Boughezoul–Laghouat railway

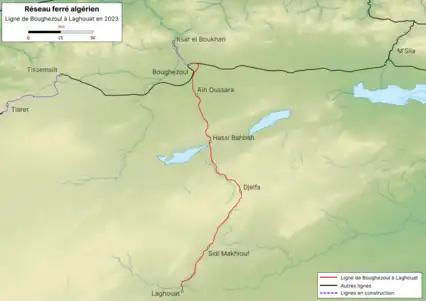

The railway originates from Boughezoul station (PK 0 of the line), situated at an altitude of 652 m in the northern part of the central High Plateaus region. Leaving the station, the line briefly shares its route with the Tissemsilt-M'Sila line for approximately 3 km before taking a north-south orientation that continues until Laghouat.